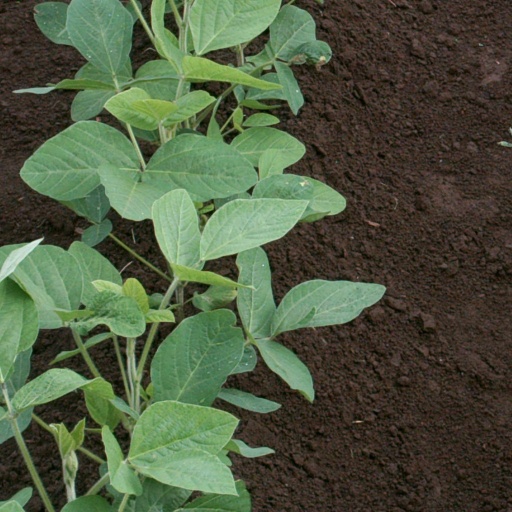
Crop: soybean